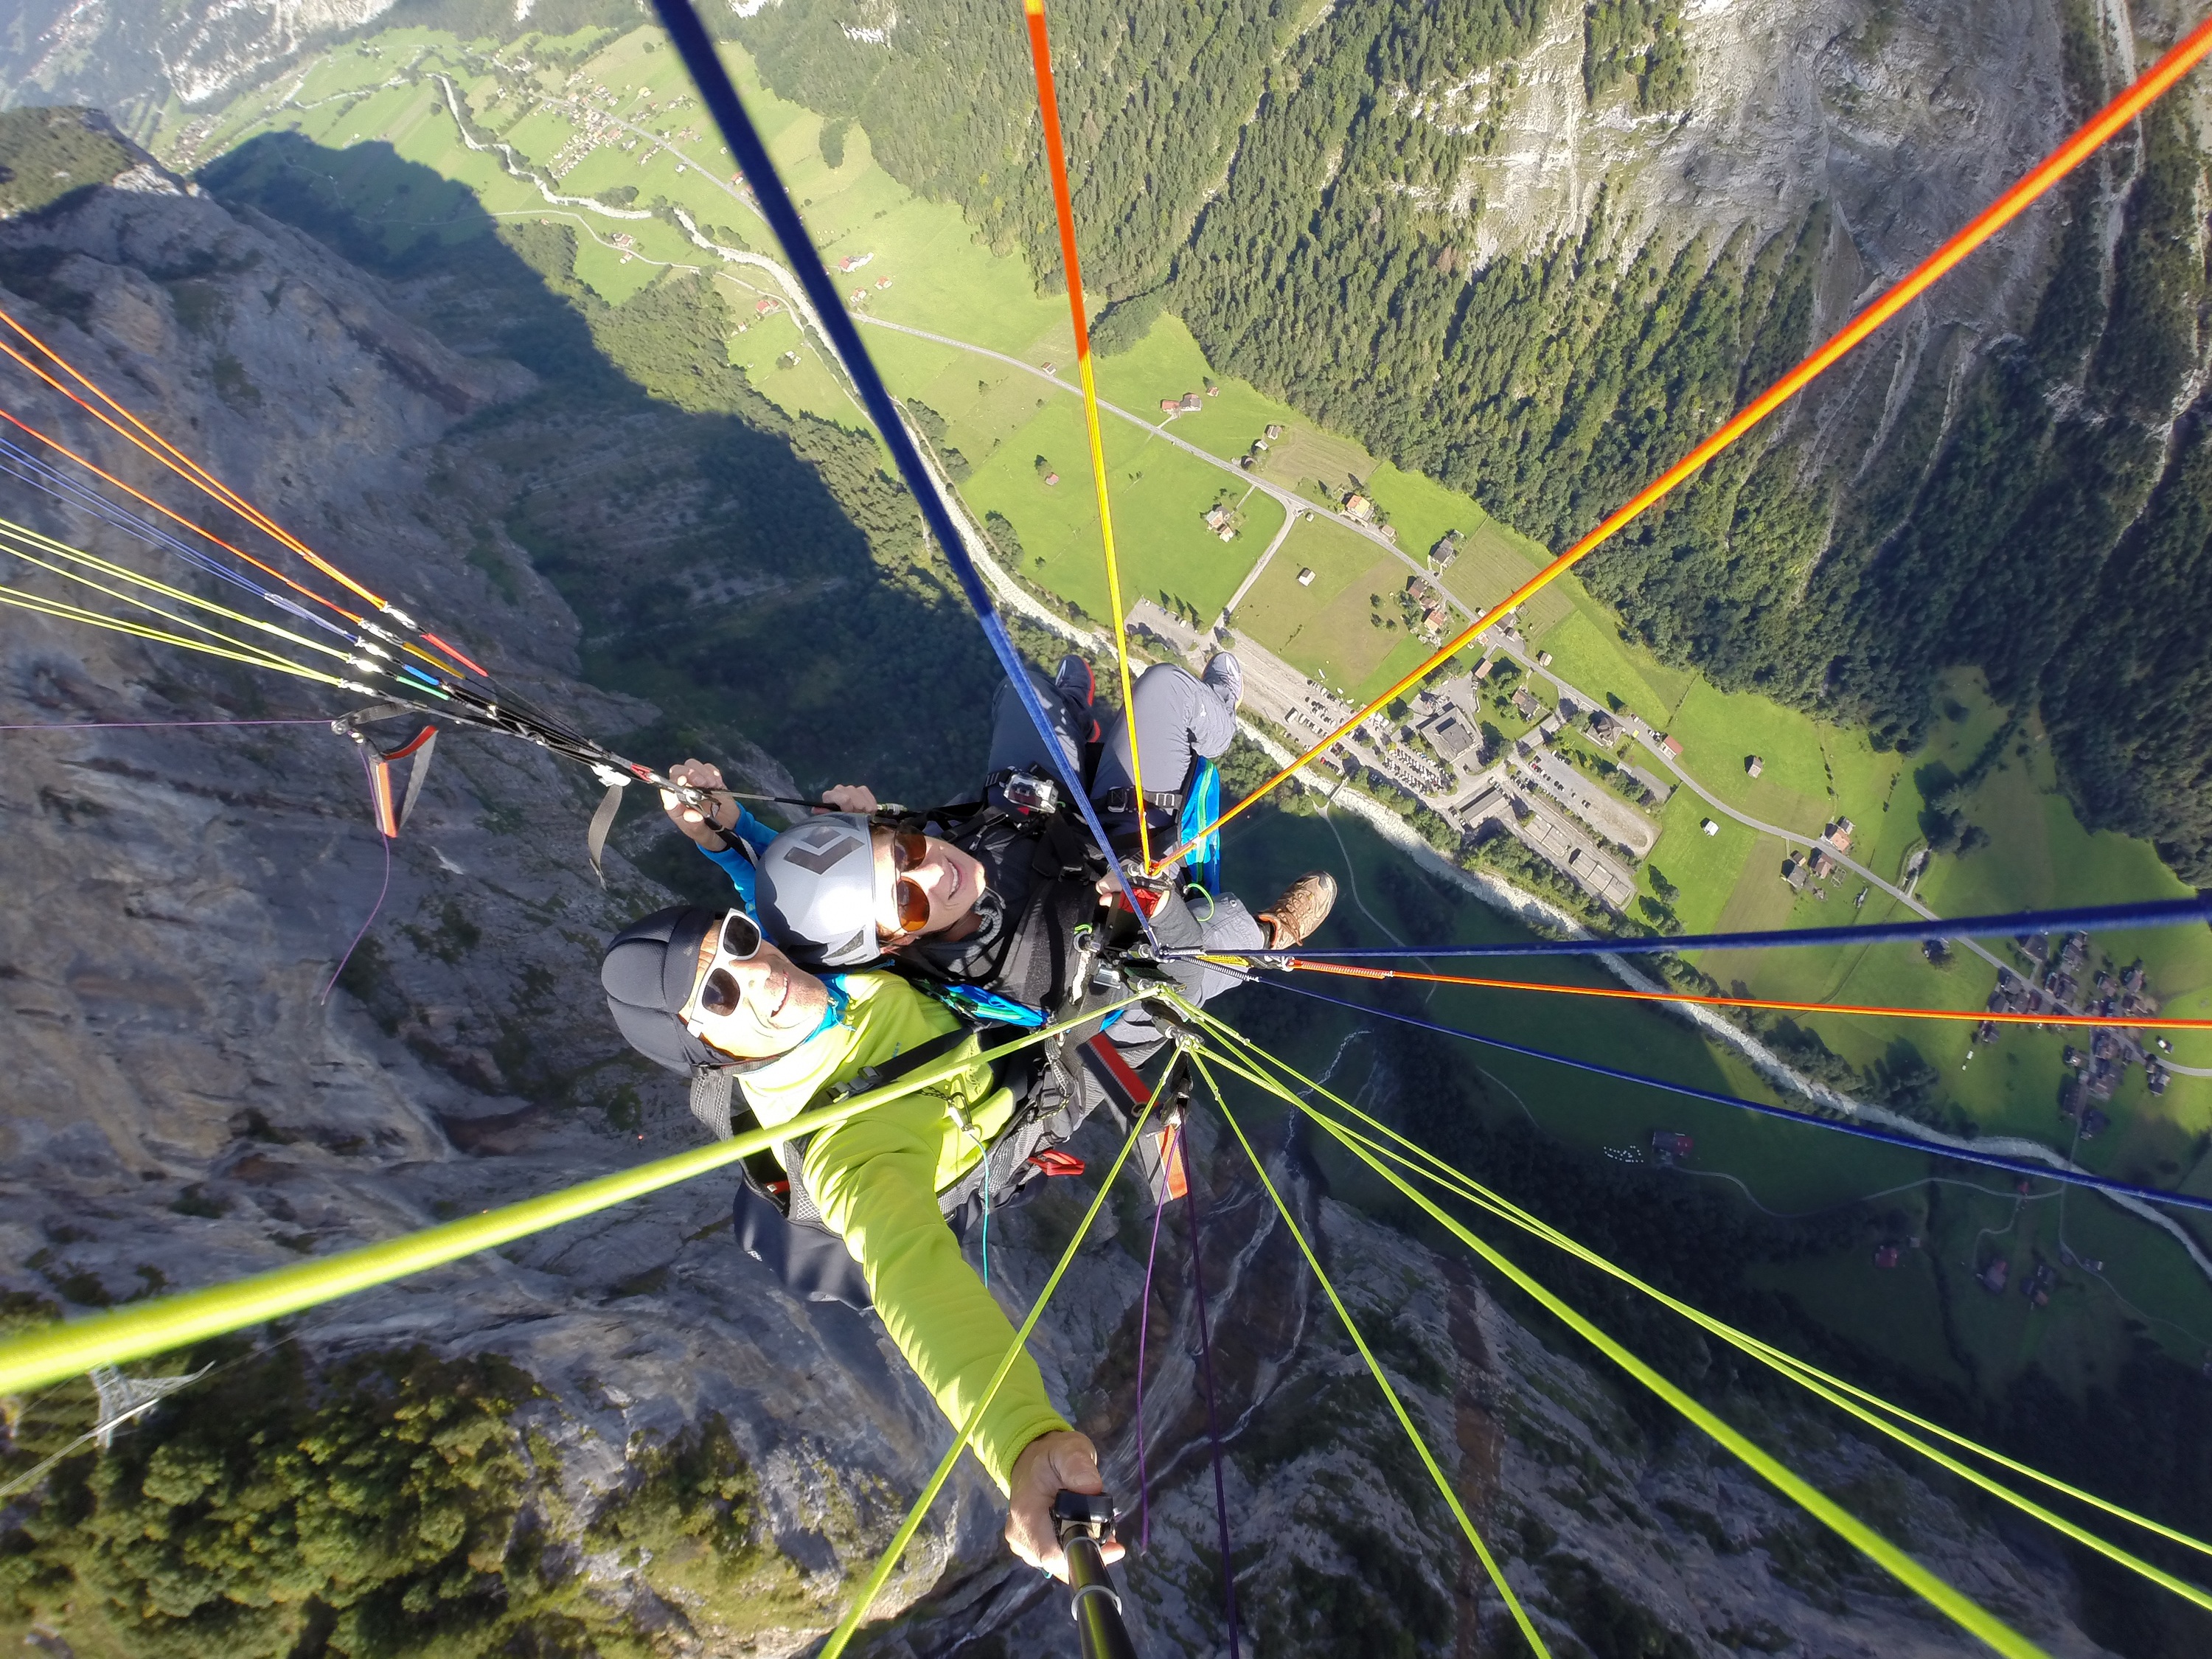
outdoor, adventure, jumping, flight, freedom, extreme, extreme sport, paragliding, paraglider, fun, sports, alps, swiss, switzerland, active, parachuting, air sports, abseiling, windsports